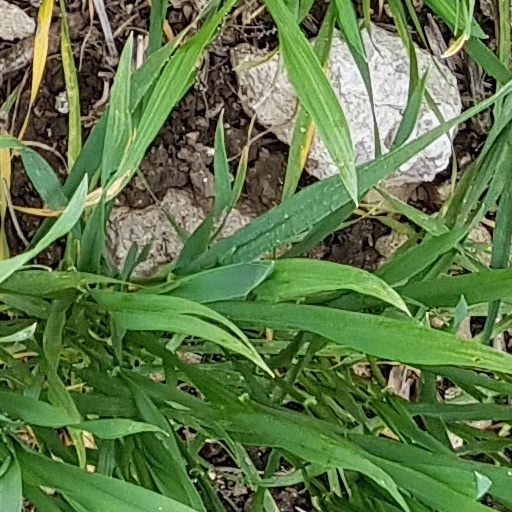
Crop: wheat